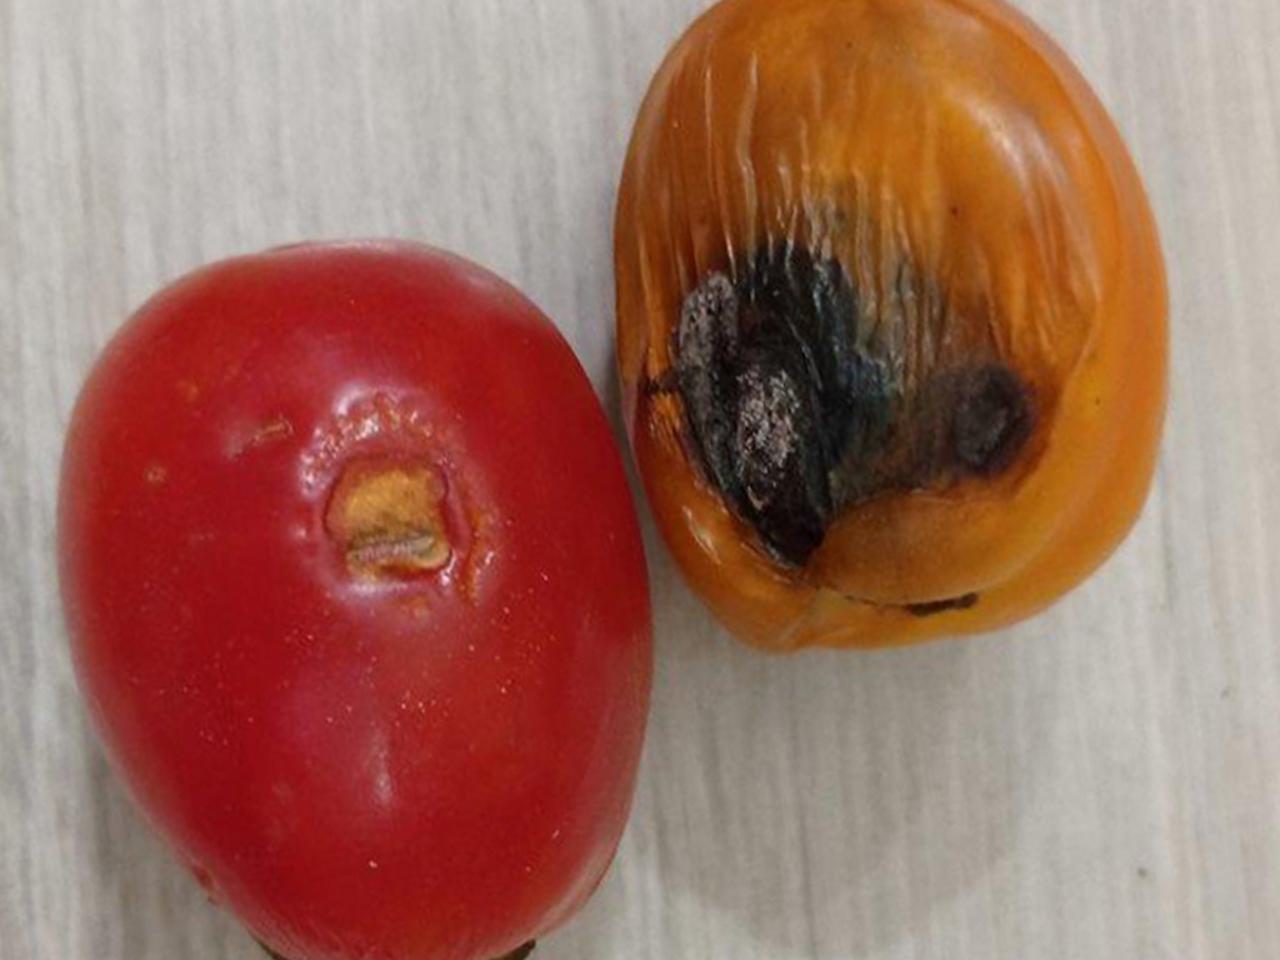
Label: Rotten